University of Oxford

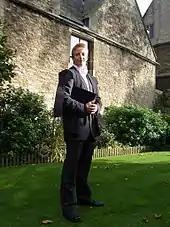
An undergraduate student at the University of Oxford in subfusc for matriculation

The combined endowment figure of £8.708 billion makes Oxford hold the largest endowment of any university in the UK. The college figure does not reflect all the assets held by the colleges as their accounts do not include the cost or value of many of their main sites or heritage assets such as works of art or libraries.